Lesley J. McNair

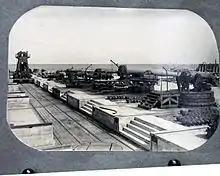
Proof battery at Sandy Hook Proving Ground, New Jersey where McNair served early in his career. A proof battery enabled testing with different types of artillery. The Sandy Hook firing range extended along the beach. For long range firing, the guns were aimed out to sea.

McNair was first assigned as a platoon leader with the 12th Battery of Mountain Artillery at Fort Douglas, Utah. While there, he requested duty with the Ordnance Department, and passed a qualifying examination. After approval of his transfer request, he was first assigned to Sandy Hook Proving Ground, New Jersey, where he began a lifelong interest in testing and experimenting with new equipment and weapons. Initially, McNair's Ordnance testing centered on improving the mountain guns used by units including his 12th Battery for artillery support of troops in rugged terrain where limbers and caissons could not travel.